Gun politics in the United States

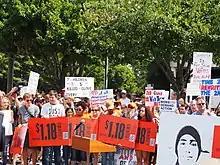
The "National March on the NRA" in August 2018

The New Jersey Childproof Handgun Law of 2002 requires that 30 months after "personalized handguns are available" anywhere in the United States, only smart guns may be sold in the state.